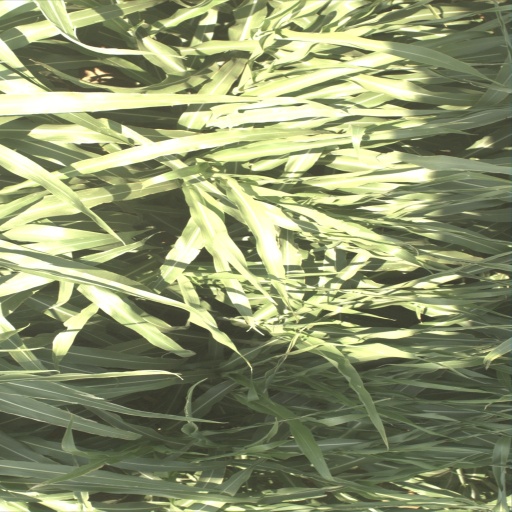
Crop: sorghum